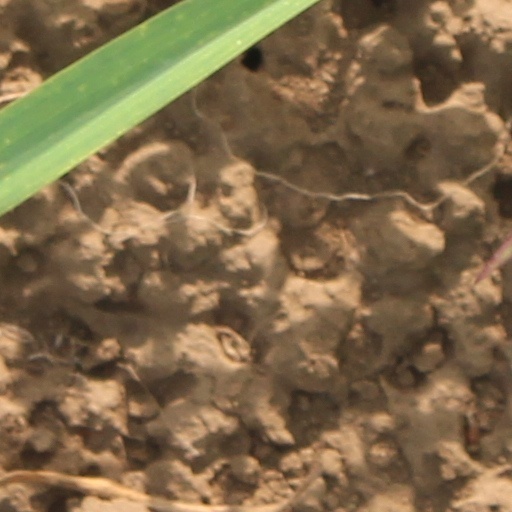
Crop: wheat